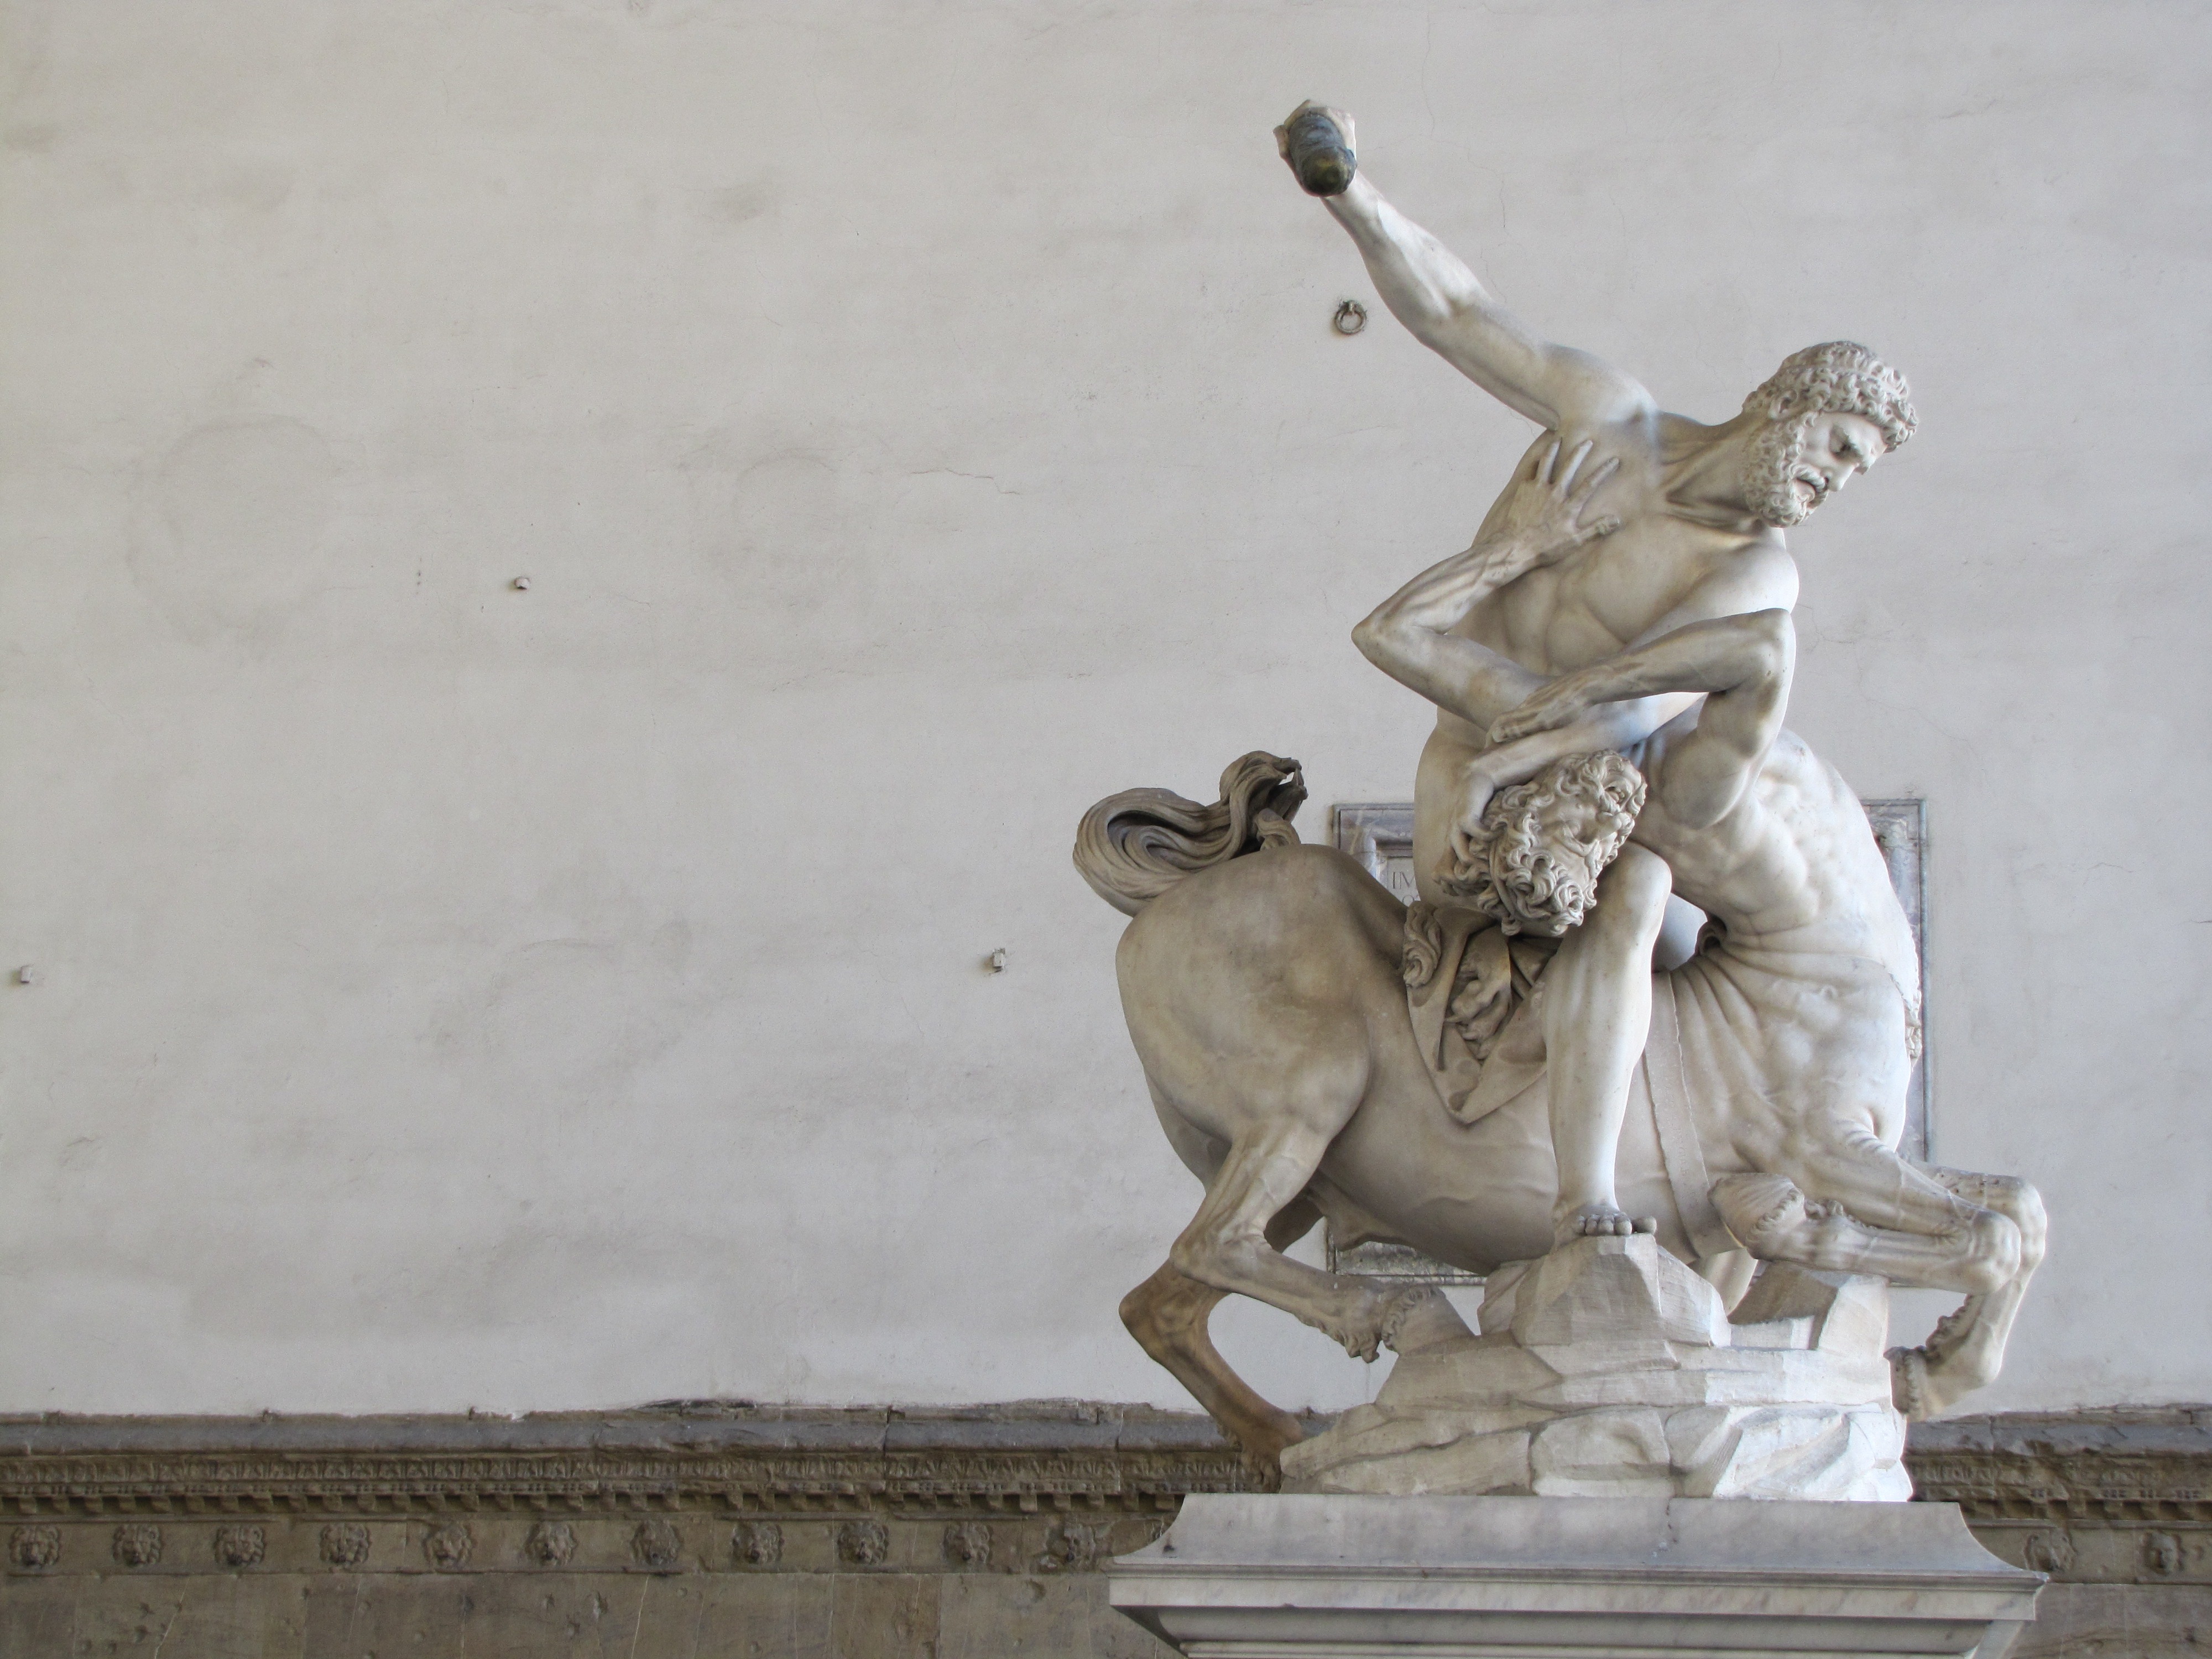
monument, statue, sculpture, art, carving, stone carving, ancient history, giovanni da bologna, hercules defeats the kentaurt